Ko Wierenga

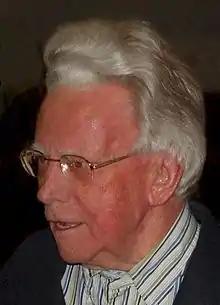
Wierenga in 2007

Heiko "Ko" Wierenga (6 March 1933 – 21 September 2013) was a Dutch politician and member of the Labour Party (PvdA). He served as the Mayor of the municipality of Enschede from September 1977 until April 1994. Under Wierenga, artwork by , called ", was installed near Enschede's town hall in 1984.